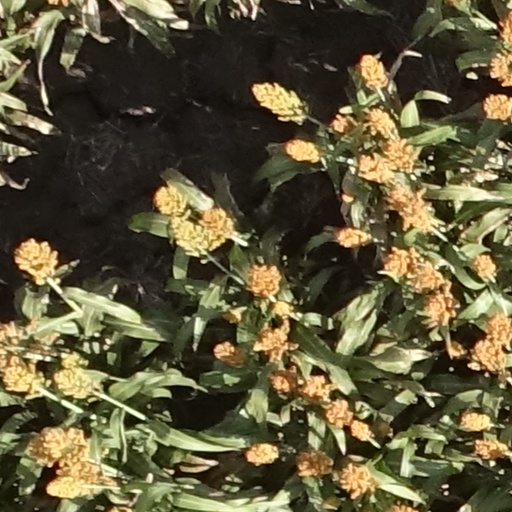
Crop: sorghum